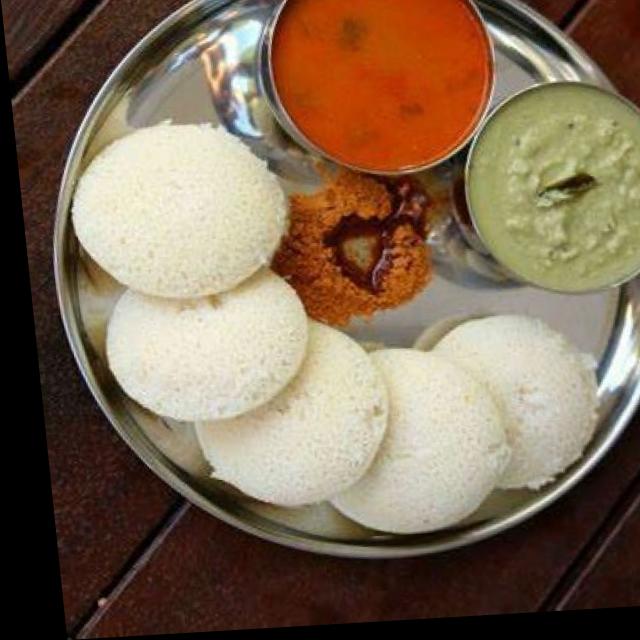
Dish: idli